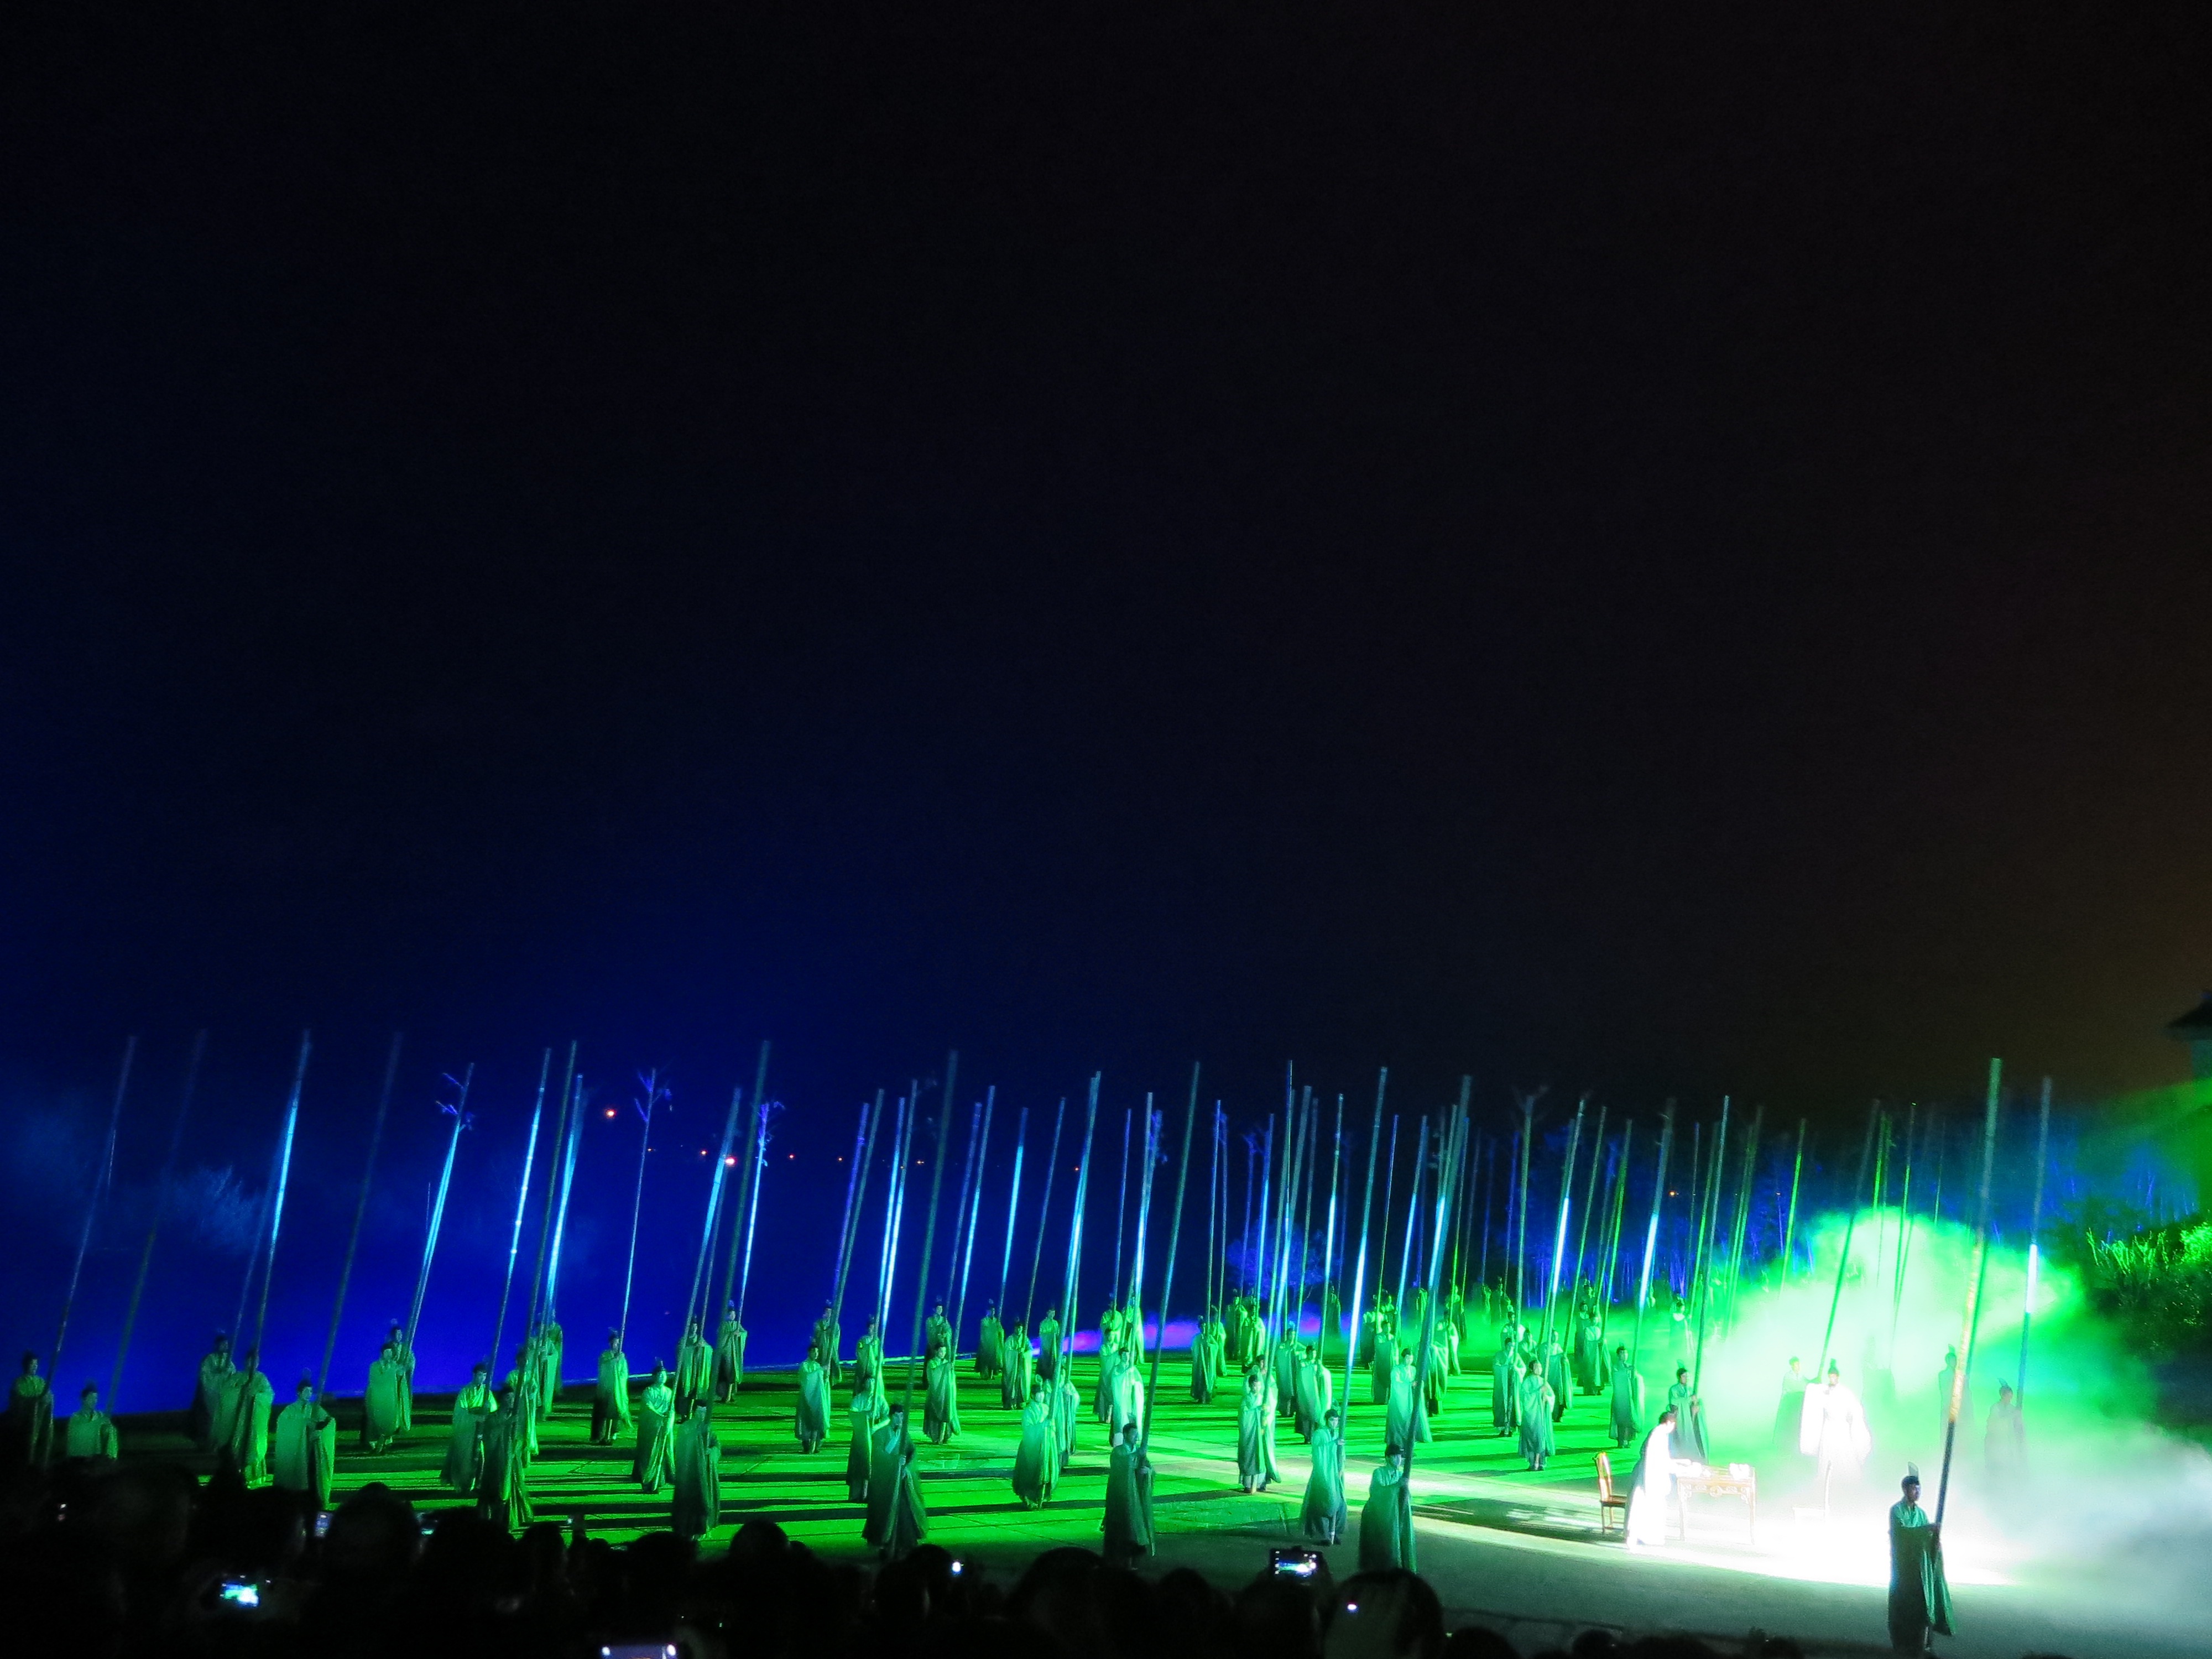
light, night, darkness, lighting, aurora, atmosphere of earth